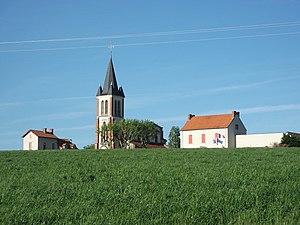
Église et mairie de Serbannes, Allier, Auvergne, France, depuis le chemin de l'Ancienne Église.
Serbannes est une commune française située dans le département de l'Allier, en région Auvergne-Rhône-Alpes. Elle fait partie de l'aire urbaine de Vichy.